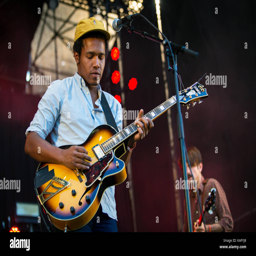
the singer - songwriter and person performs a live concert